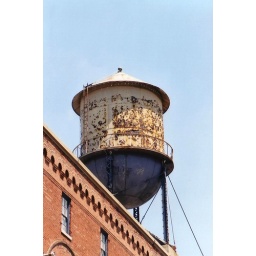
Old water tower a top an industrial building in downtown Cincinnati